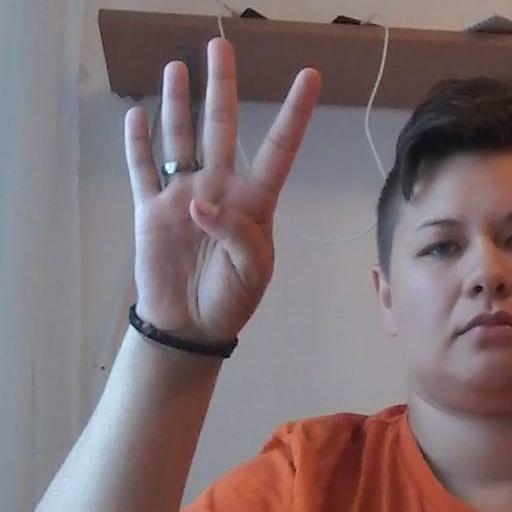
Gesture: four